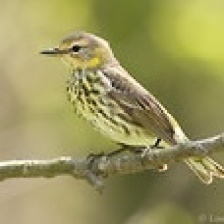
Species: CAPE MAY WARBLER
Scientific name: SETOPHAGA TIGRINA